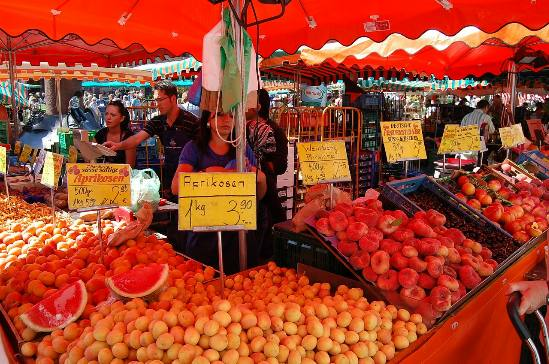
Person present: Yes